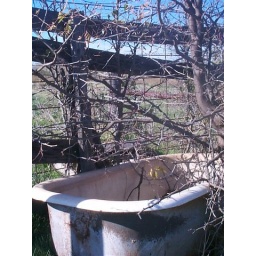
old bathtub in pasture